Shyrdak

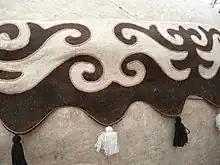
Shyrdak with pattern of sheephorns at the outside of a yurt

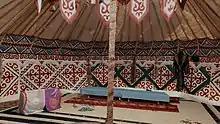
Kazakh yurt with Shyrdak carpet insulation and decoration, Kurmangazy Museum in Altynzhar, 2020

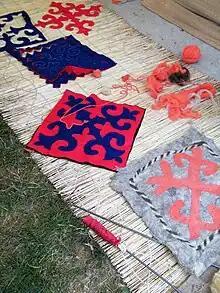
Steps in the process of making a shyrdak ornament

The history of felt production in Eurasia can be traced to the end of Bronze Age when sheep, goat, and horse herding were common activities of nomadic farmers of the region. During the early Iron Age nomadic culture acquired its specific character, producing mobile tents covered with felt, weaponry, horse harnesses, specific clothing and items made of felt, hide, and wood.